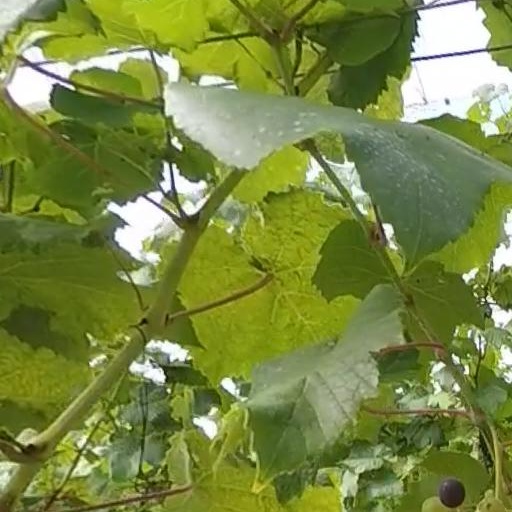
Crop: grape